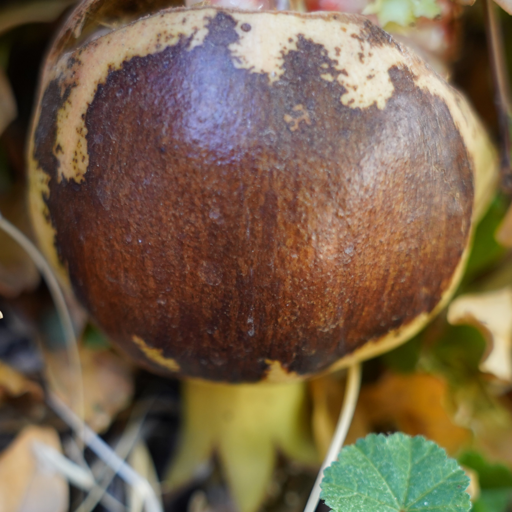
Label: Colletotrichum spp